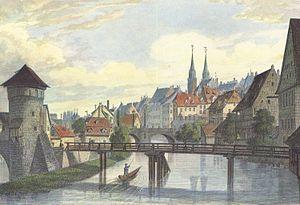
Le Henkersteg, également appelé Langer Steg, est une passerelle en bois sur la rivière Pegnitz à Nuremberg.